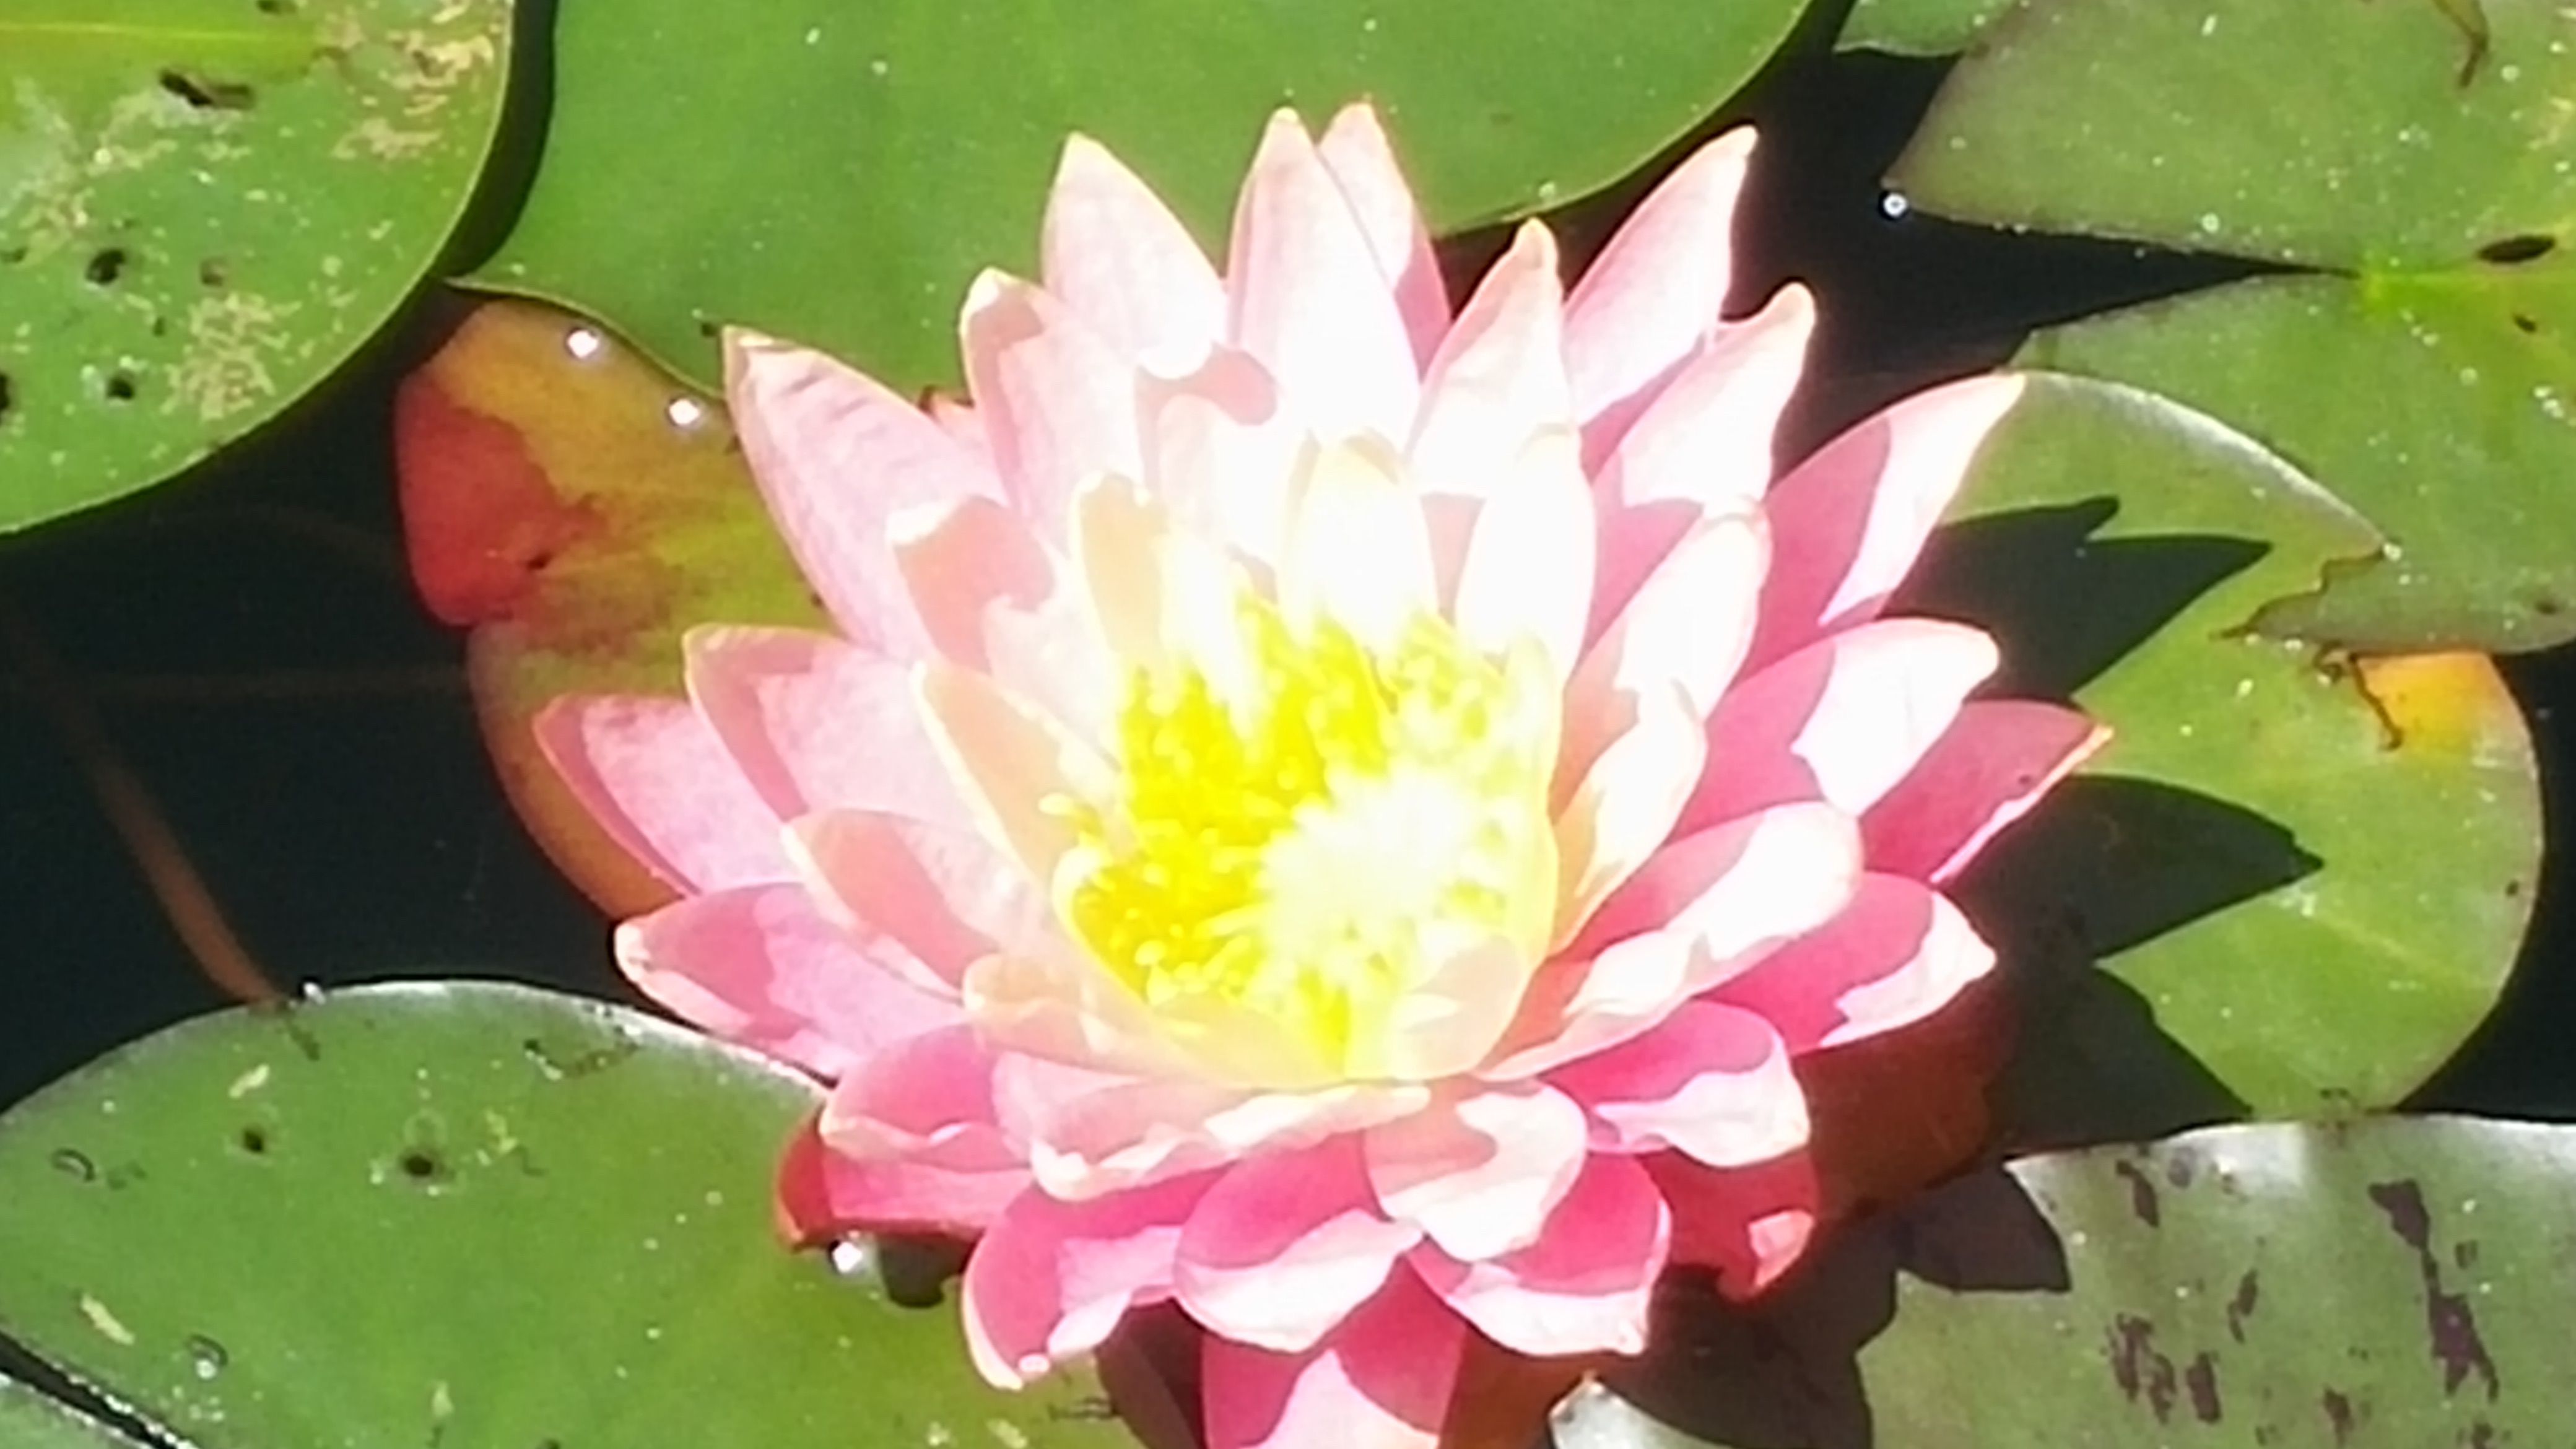
cactus, plant, flower, petal, botany, sacred lotus, aquatic plant, flora, lotus, flowering plant, prickly pear, land plant, lotus family, proteales, hedgehog cactus